Hopf bifurcation

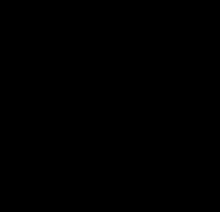
Complex eigenvalues of an arbitrary map (dots). In case of the Hopf bifurcation, two complex conjugate eigenvalues cross the imaginary axis.

In the mathematics of dynamical systems and differential equations, a Hopf bifurcation is said to occur when varying a parameter of the system causes the set of solutions (trajectories) to change from being attracted to (or repelled by) a fixed point, and instead become attracted to (or repelled by) an oscillatory, periodic solution. The Hopf bifurcation is a two-dimensional analog of the pitchfork bifurcation.